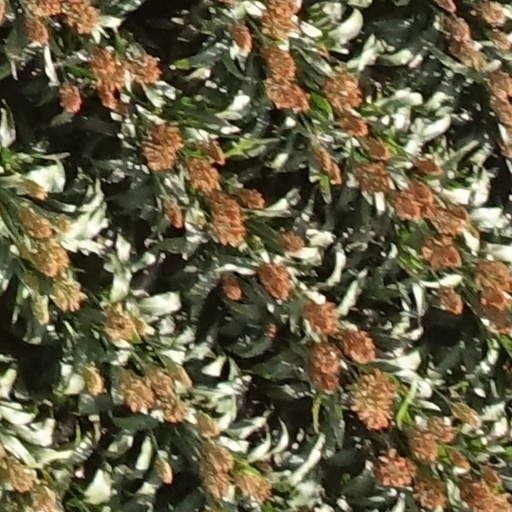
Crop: sorghum